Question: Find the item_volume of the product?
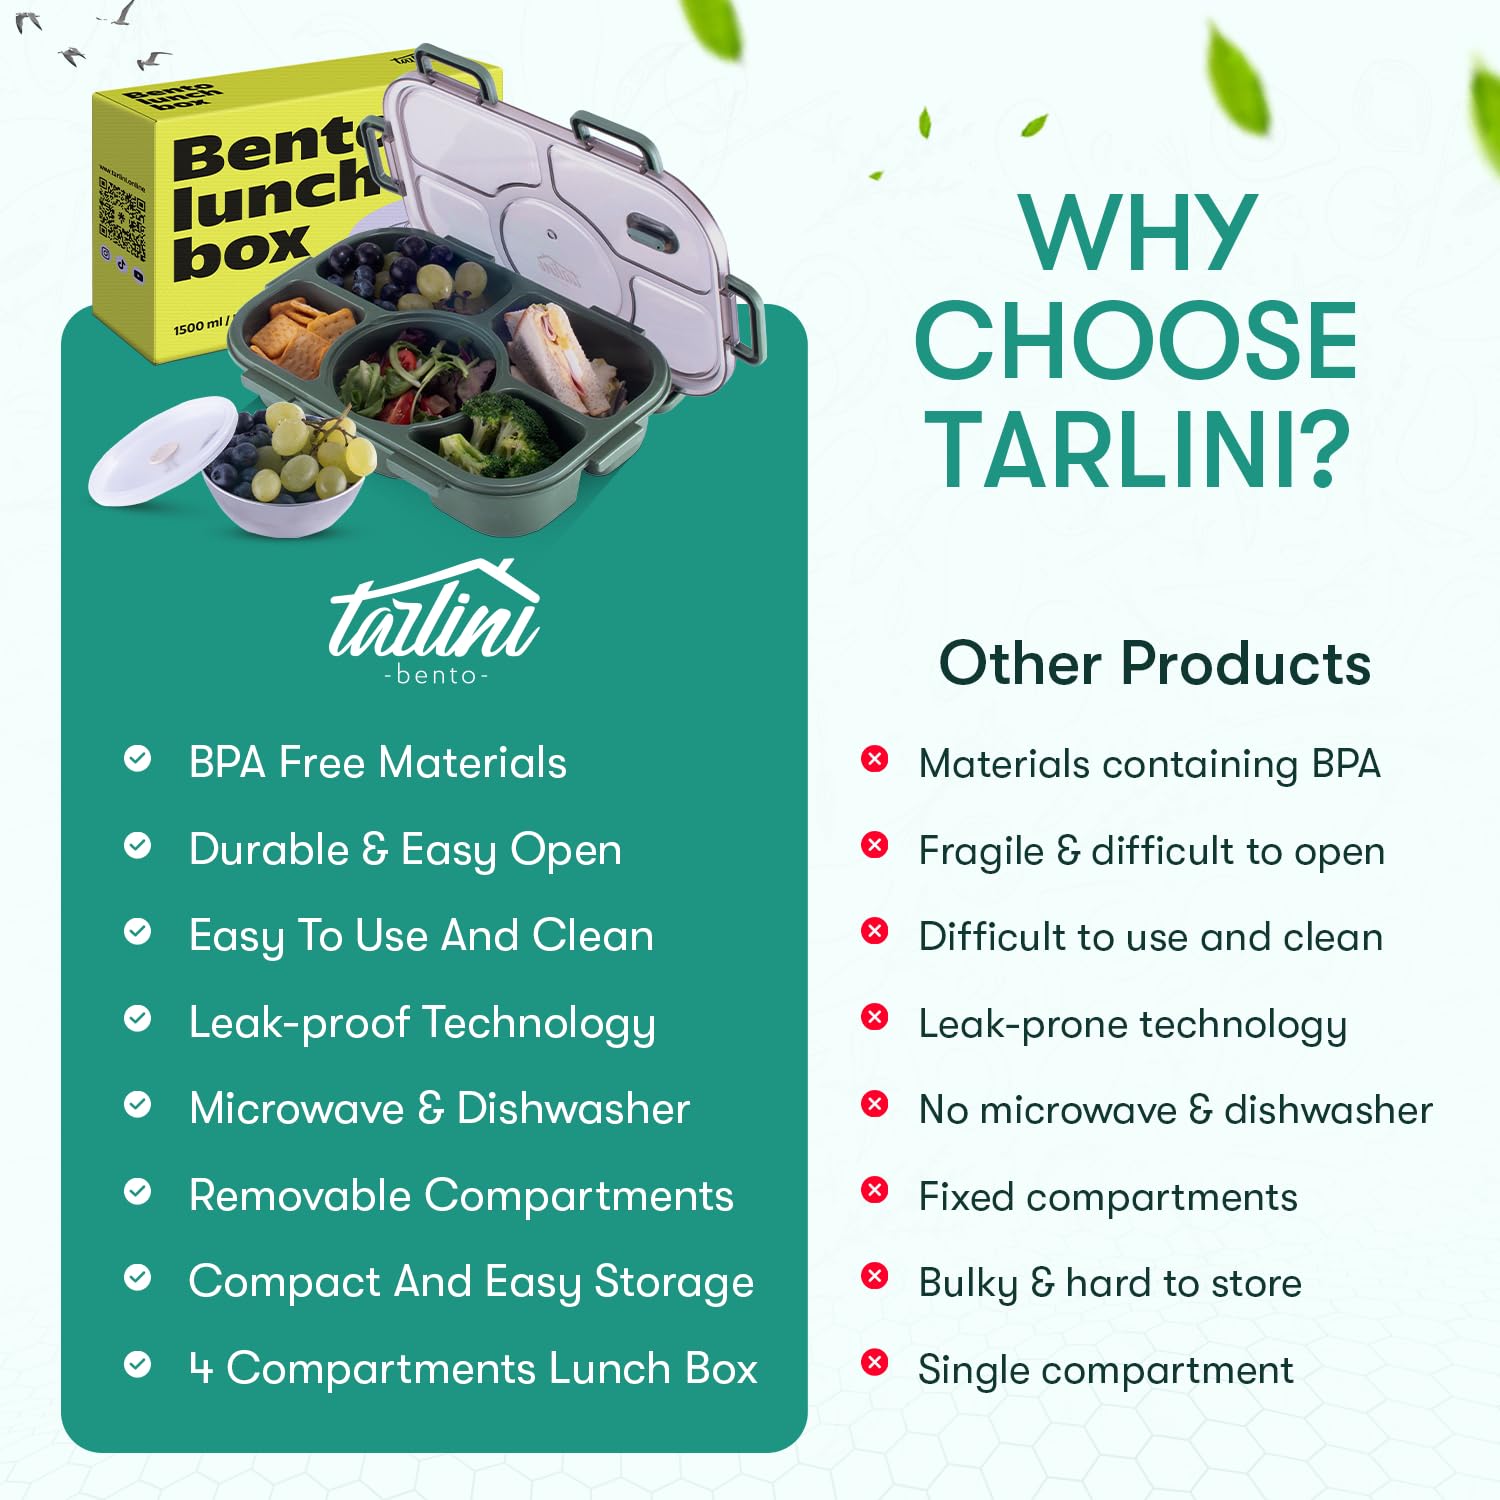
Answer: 1500.0 millilitre